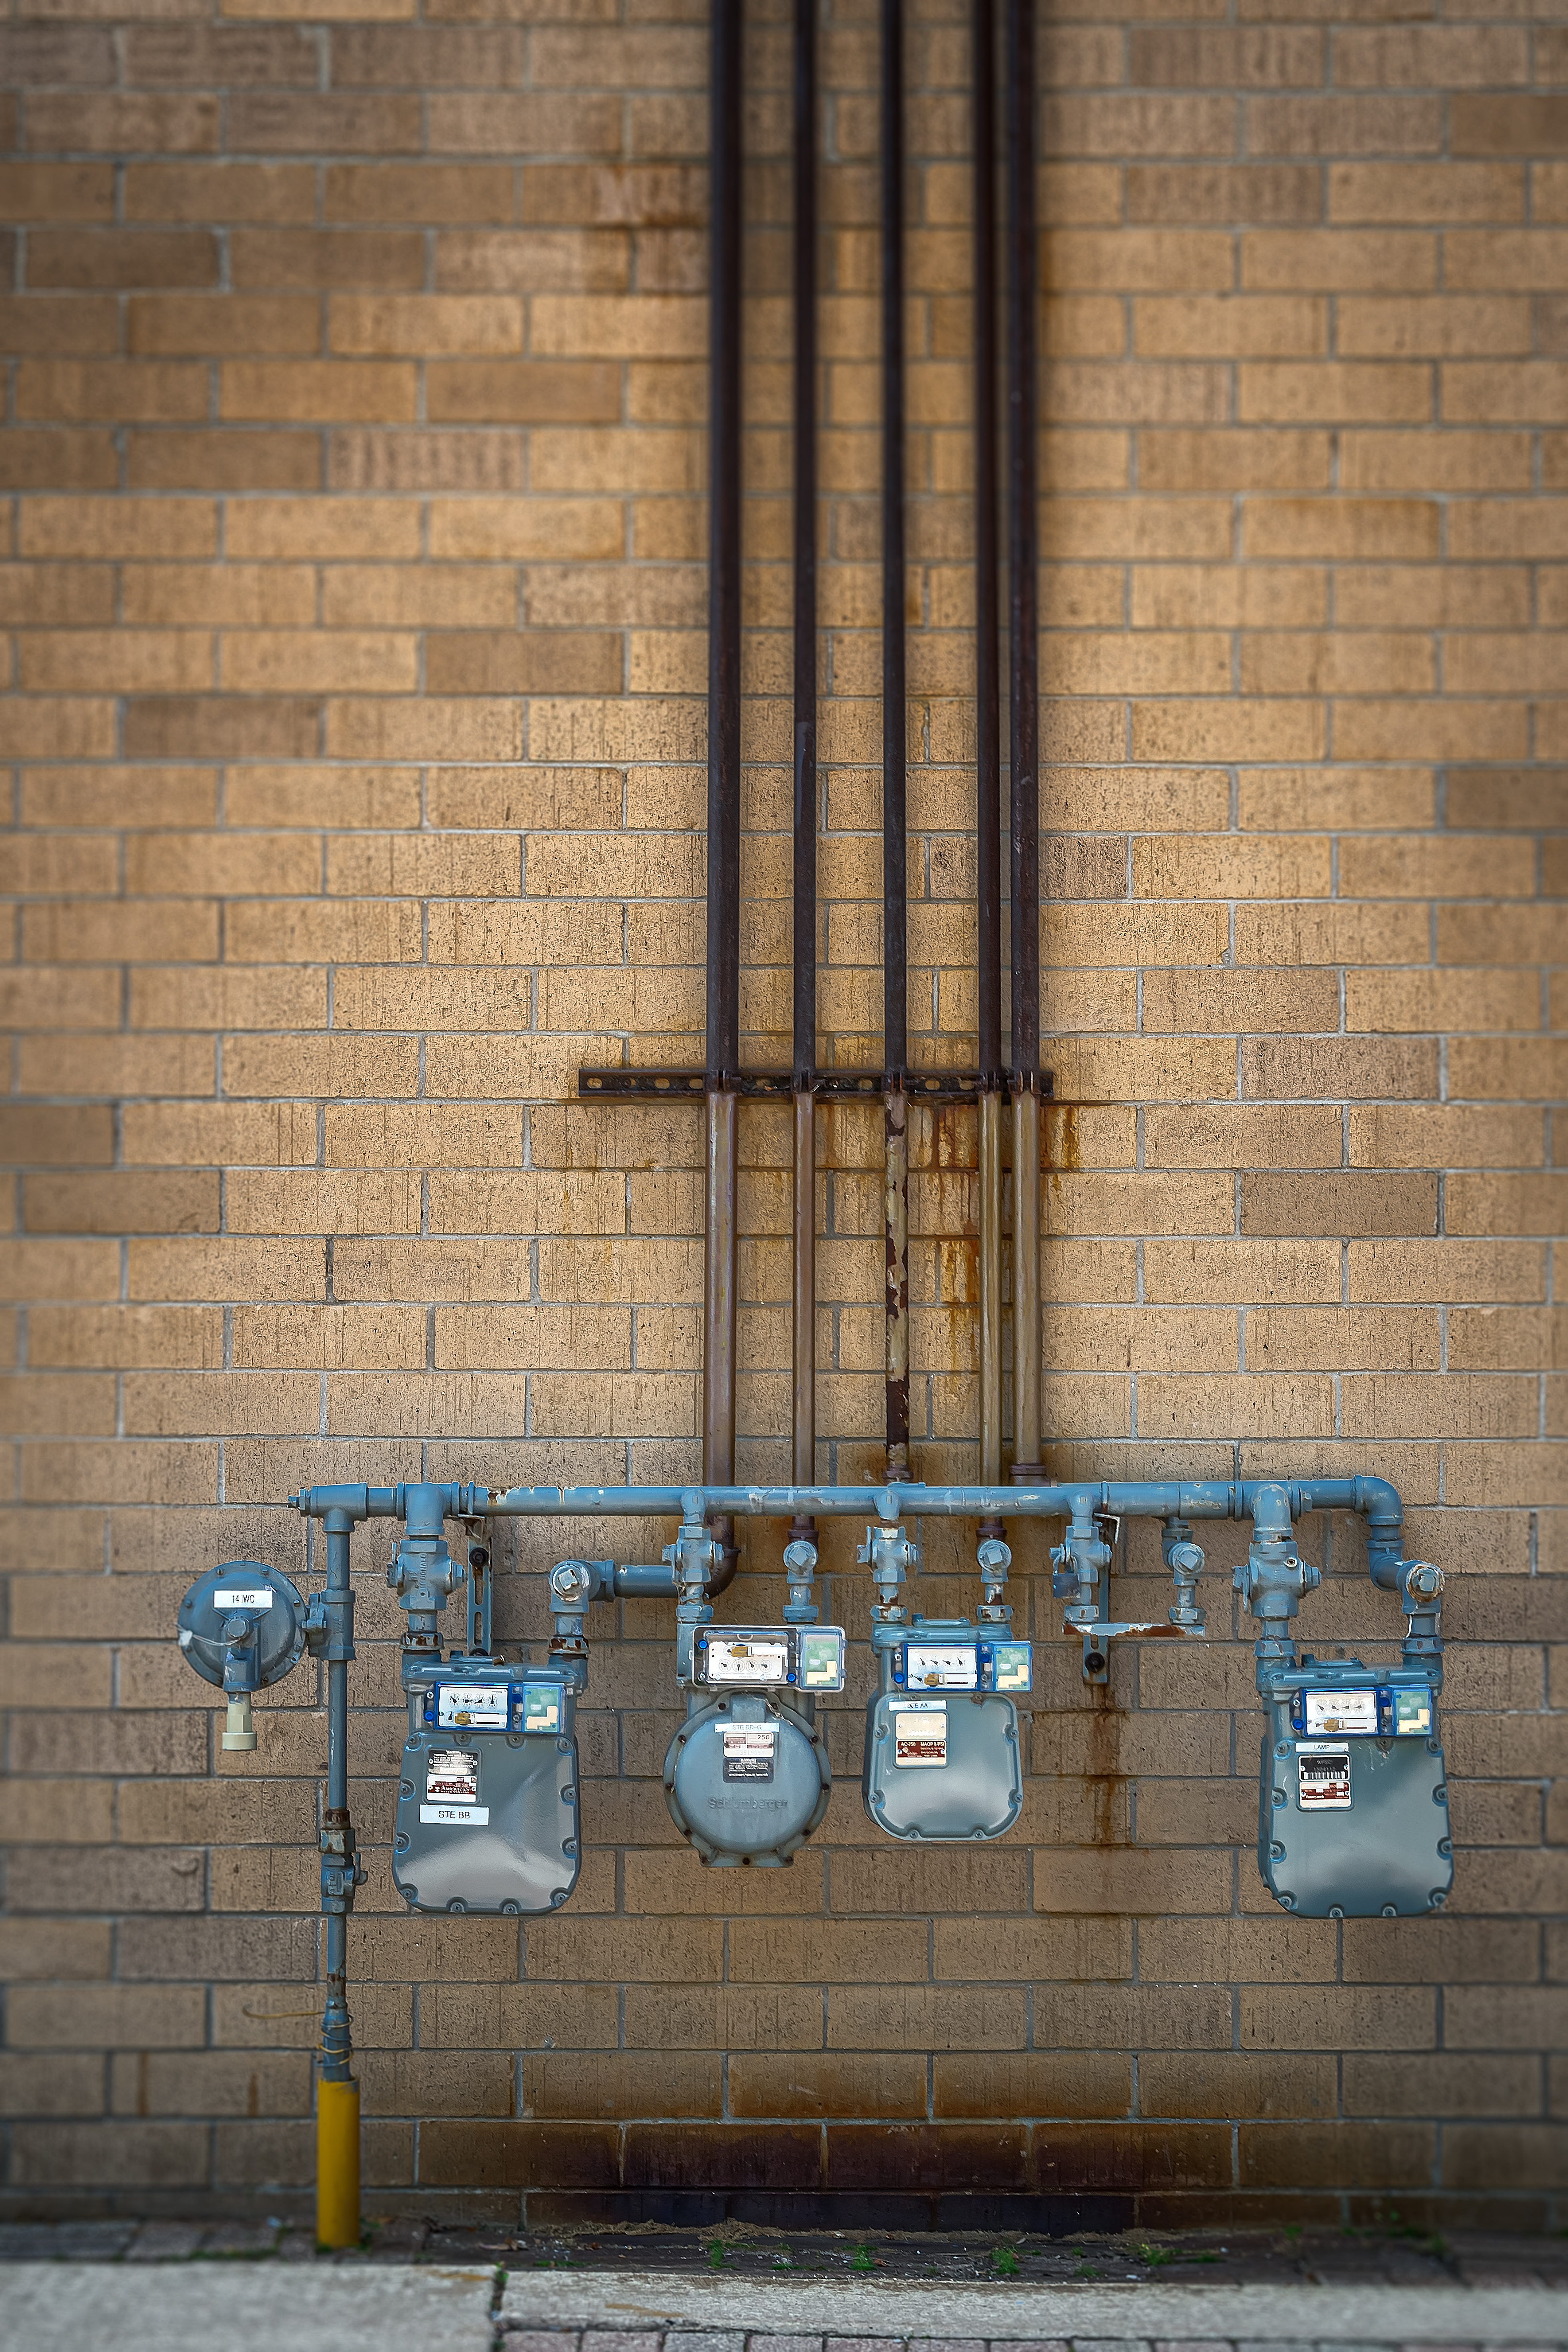
geotagged, united states, usa, wisconsin, a6500, adventure, American City, brick building, bricks, Brown County, Brown County WI, Brown County Wisconsin, city, city streets, de pere, De Pere WI, downtown, fox river, Fox River Wisconsin, meters, midwest, north america, Photo Walk, Pipe Conduit, river walk, sidewalk, sightseeing, sony, SONY a6500, SONY Alpha 6500, sony mirrorless, SONY Photography, street, tourism, tourist attraction, Tourist Photos, travel, Travel Blog, Travel Blog Photo, Travel Photo, travel photography, Traveling Adventures, united states of america, Urban Adventure, Urban Hiking, utilities, Utility Meters, wandering, wi, Wisconsin City, Wisconsin Photo Walk, Wisconsin Photos, Wisconsin Tourism, Wisconsin Travel, world travel, brick, wall, blue, brickwork, text, urban area, architecture, font, window, art, gas, shadow, metal, door, building, concrete, cement